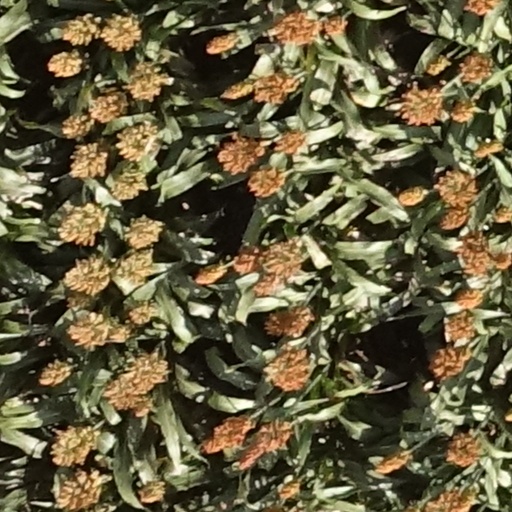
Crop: sorghum